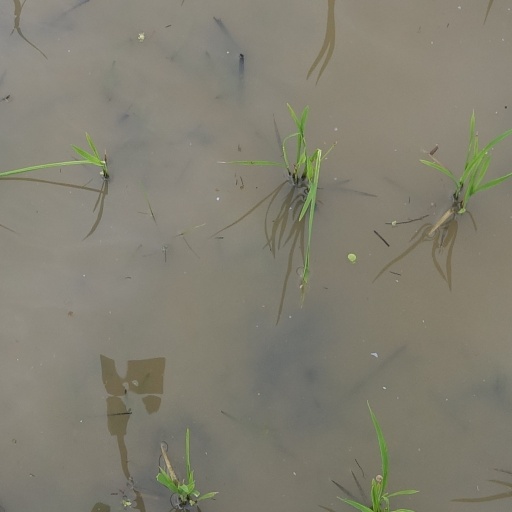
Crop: rice